Brumm

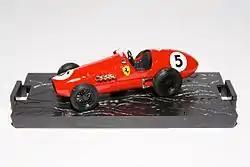
1950 Ferrari 500 F2. Brumm also did a number of race cars in several accurate designs to particular races.

Continuing the quote from the 1995 Brumm catalog, "Suddenly the indefinite profiles...were lit by blinding lightning and a freezing discharge of thunder awoke the city...a furtive shadow...comes out of the carriage and started narrating the history of automobile thought...a storm of miniature models...the Brumm Tempest." Again, the image is dramatically goofy, but the point is valid – especially in comparison with stepfather RIO, Brumm has been industrious indeed. Brumm even announces models sometimes years before they actually appear.